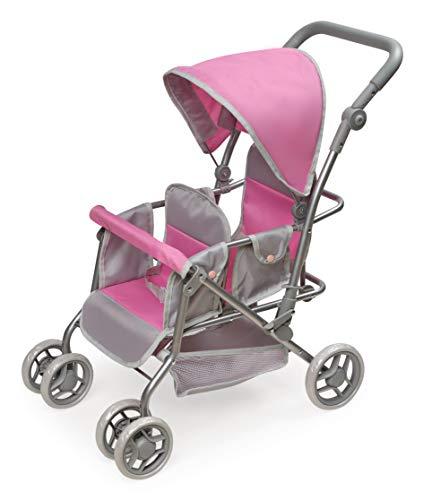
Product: Badger Basket Cruise Twin Folding Inline Double Doll Stroller (fits American Girl Dolls)
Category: Toys & Games | Dolls & Accessories | Doll Accessories | Strollers
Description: A value-packed tandem double toy stroller for little parents and precious doll babies who want to cruise with distinction.
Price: $40.99
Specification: ProductDimensions:23x14.5x26inches|ItemWeight:6.6pounds|ShippingWeight:6.6pounds(Viewshippingratesandpolicies)|ASIN:B07T93ZZJJ|Itemmodelnumber:99004|Manufacturerrecommendedage:36months-8years